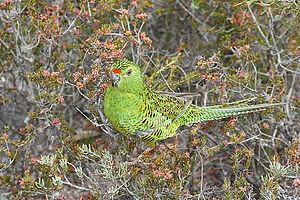
Ceci est une liste des oiseaux endémiques ou quasi-endémiques d'Australie.
Pezoporus flaviventris est une espèce d'oiseaux appartenant à la famille des Psittacidae.